Nawab

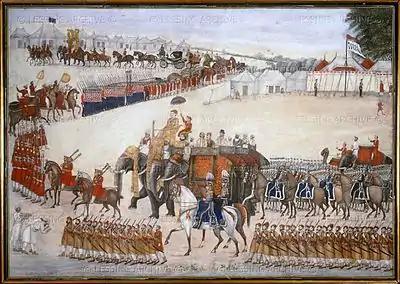
"The Procession of Yusef Ali Khan", a painting depicting Yusef Khan on his way to an encampment for the durbar held at Fatehgarh in 1859

All of these states were at some point under the authority of the Nawab of Rohilkhand, later made the Nawab of Rampur. Most of these states were annexed at the close of the First Rohilla War.